McDonnell Douglas

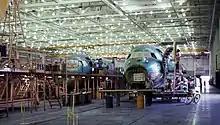
Assembly of the DC-9 and DC-10 at the Long Beach plant, 1974

Both companies were eager to enter the new missile business, Douglas moving from producing air-to-air rockets and missiles to entire missile systems under the 1956 Nike program and becoming the main contractor of the Skybolt ALBM program and the Thor ballistic missile program. McDonnell made a number of missiles, including the unusual ADM-20 Quail, as well as experimenting with hypersonic flight, research that enabled it to gain a substantial share of the NASA projects Mercury and Gemini. Douglas also gained contracts from NASA, notably for part of the enormous Saturn V rocket.